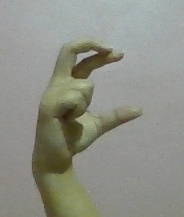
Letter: thal